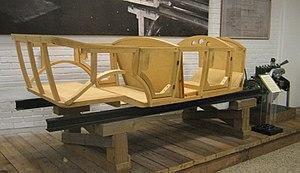
Weymann Fabric Bodies est une conception brevetée de fuselages d'avions et de carrosseries légères pour véhicules à moteur. Le système utilise un cadre en bois articulé recouvert de tissu. Il fut très populaire sur les voitures dans les années 1920 jusqu'au début des années 1930 parce qu'il réduisait les grincements et les craquements entendus dans l'habitacle par son utilisation d'articulations flexibles entre montants de carrosserie.